Mississippi Highway 19

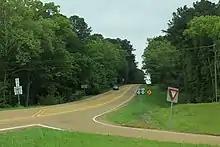
MS 19 at its junction with MS 14 and MS 35 in Williamsville

The highway immediately enters the town of West city limits and comes to an end near the center of town at an intersection US 51.